Republic (pressure group)

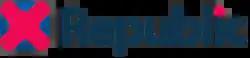

Republic is a British republican pressure group advocating the replacement of the United Kingdom's monarchy with a "de jure" parliamentary republic. It is a member organisation of the Alliance of European Republican Movements and is currently by far the largest organisation solely campaigning for a republican constitution for Britain. Other organisations include No More Royals, Our Republic, Cymru Republic and Labour for a Republic. Republic states that its mission is: "the replacement of hereditary monarchy with a democratic republican constitution". , Carol Lever is the current chair of Republic, and Graham Smith is the chief executive.